Gen. Mason J. Young House

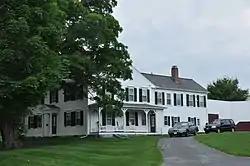

The Gen. Mason J. Young House, also known as the William Boyd House, is a historic house and connected farm complex at 4 Young Road in Londonderry, New Hampshire. With a building history dating to 1802, it is a well-preserved example of a New England connected farmstead. The house was listed on the National Register of Historic Places in 1986.